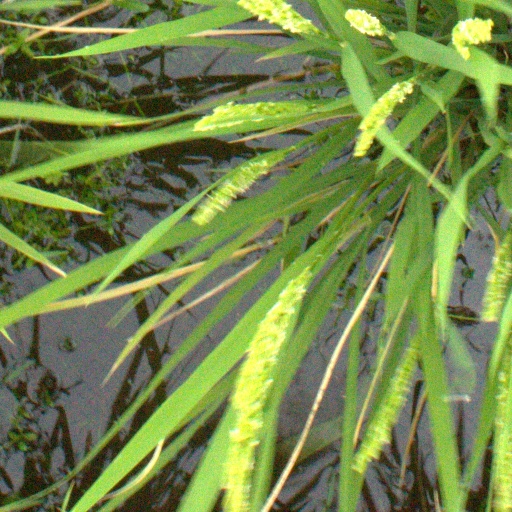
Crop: rice